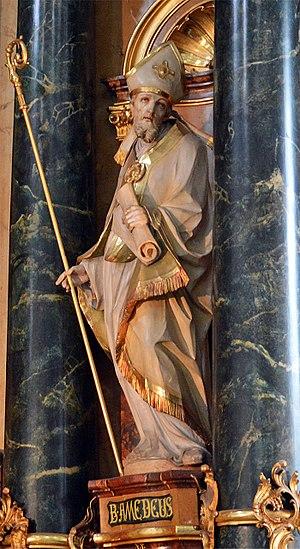
Saint Amédée de Clermont dit de Lausanne ou Amédée de Lausanne O.Cist., aussi connu sous les noms d'Hauterive, né vers 1110 au château de Chatte, est un ecclésiastique du XIIᵉ siècle.